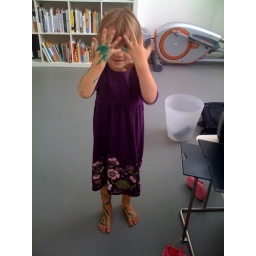
Painted her feet. legs, hands and arm. Oh, and the floor in her room, some of the walls and her bed and part of the TV too...